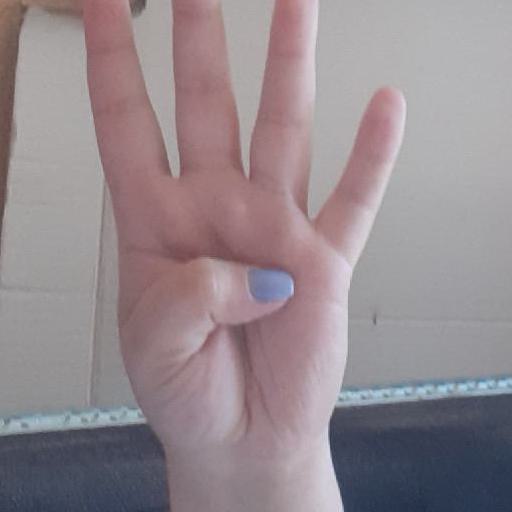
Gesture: four